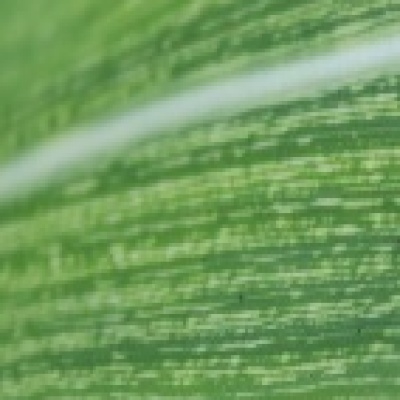
Label: Corn_(Maize)___Maize_Streak_Virus